Consulate-General of Japan, Nashville

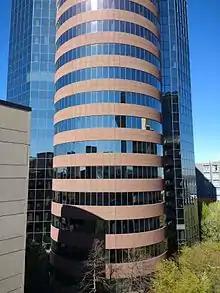
Palmer Plaza, location of the Consulate-General of Japan, Nashville

The is a diplomatic facility of Japan. It is located in Suite 900 of Palmer Plaza in Nashville, Tennessee. Its jurisdiction includes the U.S. states of Tennessee, Arkansas, Kentucky, Louisiana, and Mississippi.